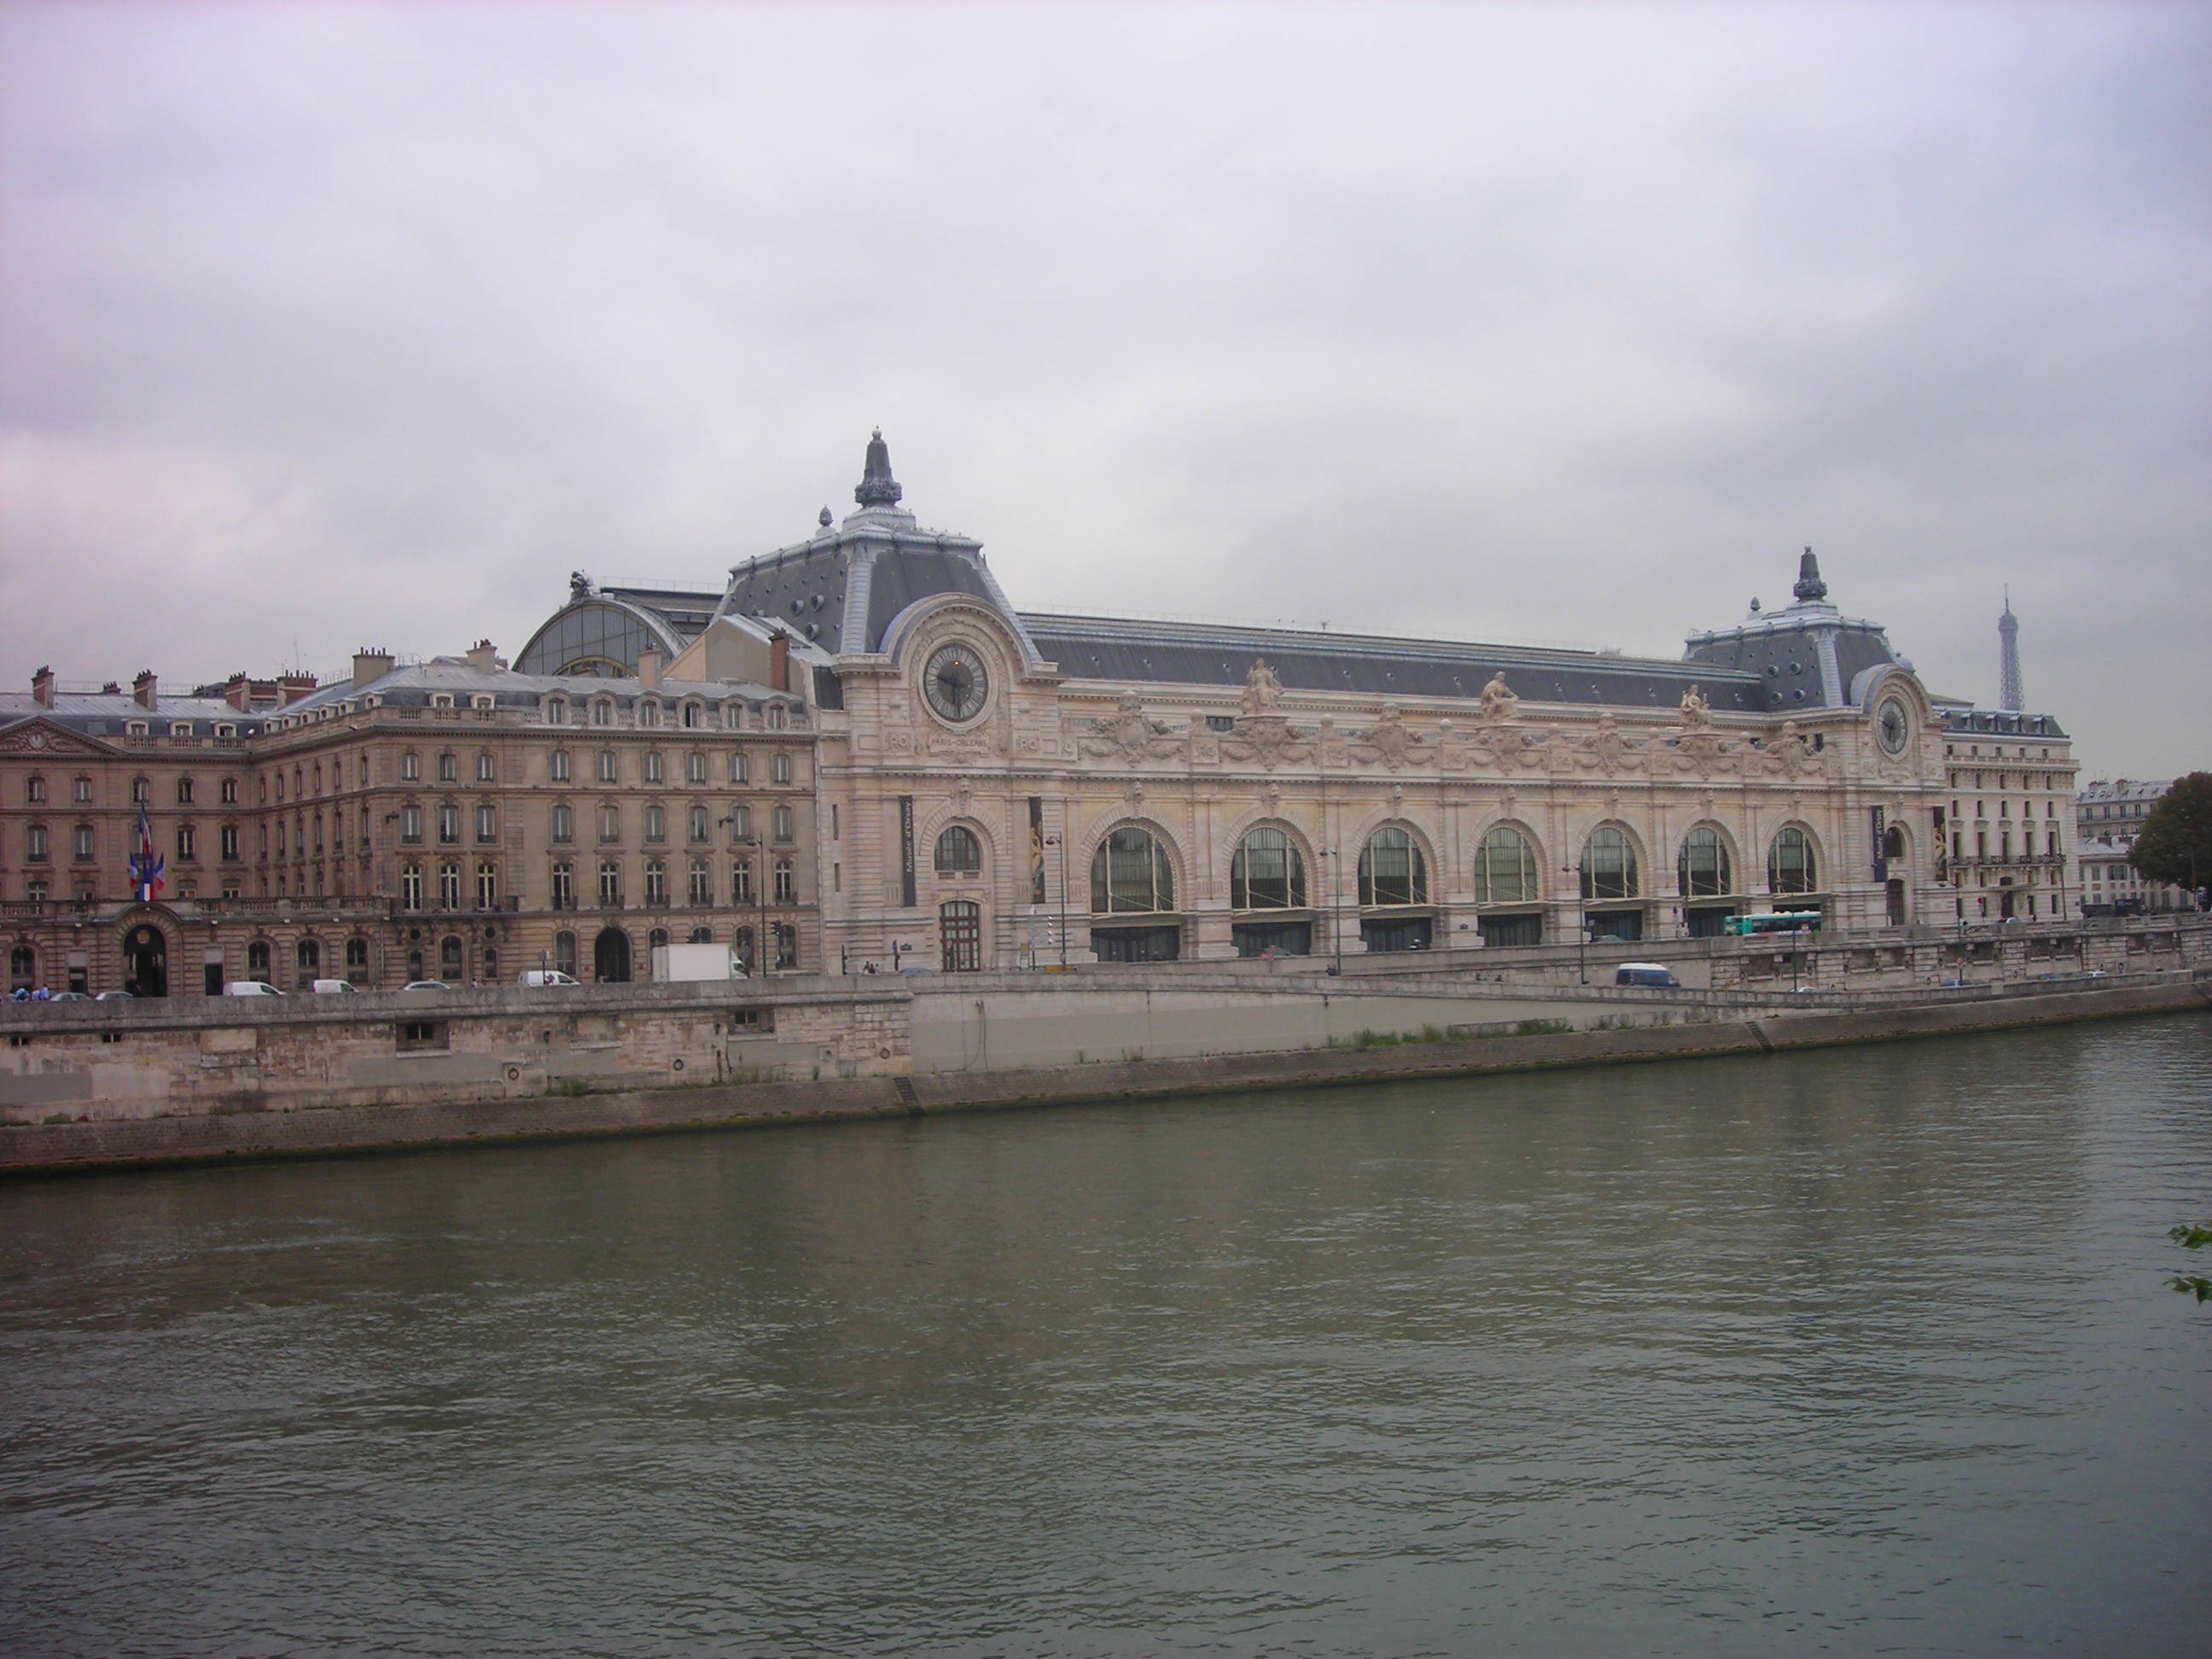
water, sky, building, chateau, palace, city, paris, river, canal, reflection, museum, plaza, facade, waterway, bank, seine, channel, tourist attraction, tours, orsay